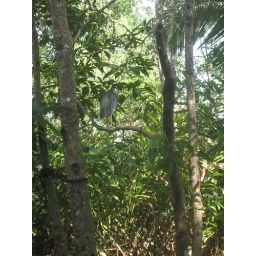
Note the bird sitting in center frame.